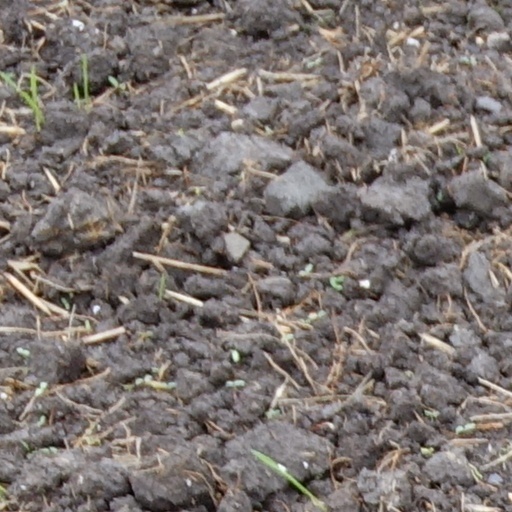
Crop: wheat